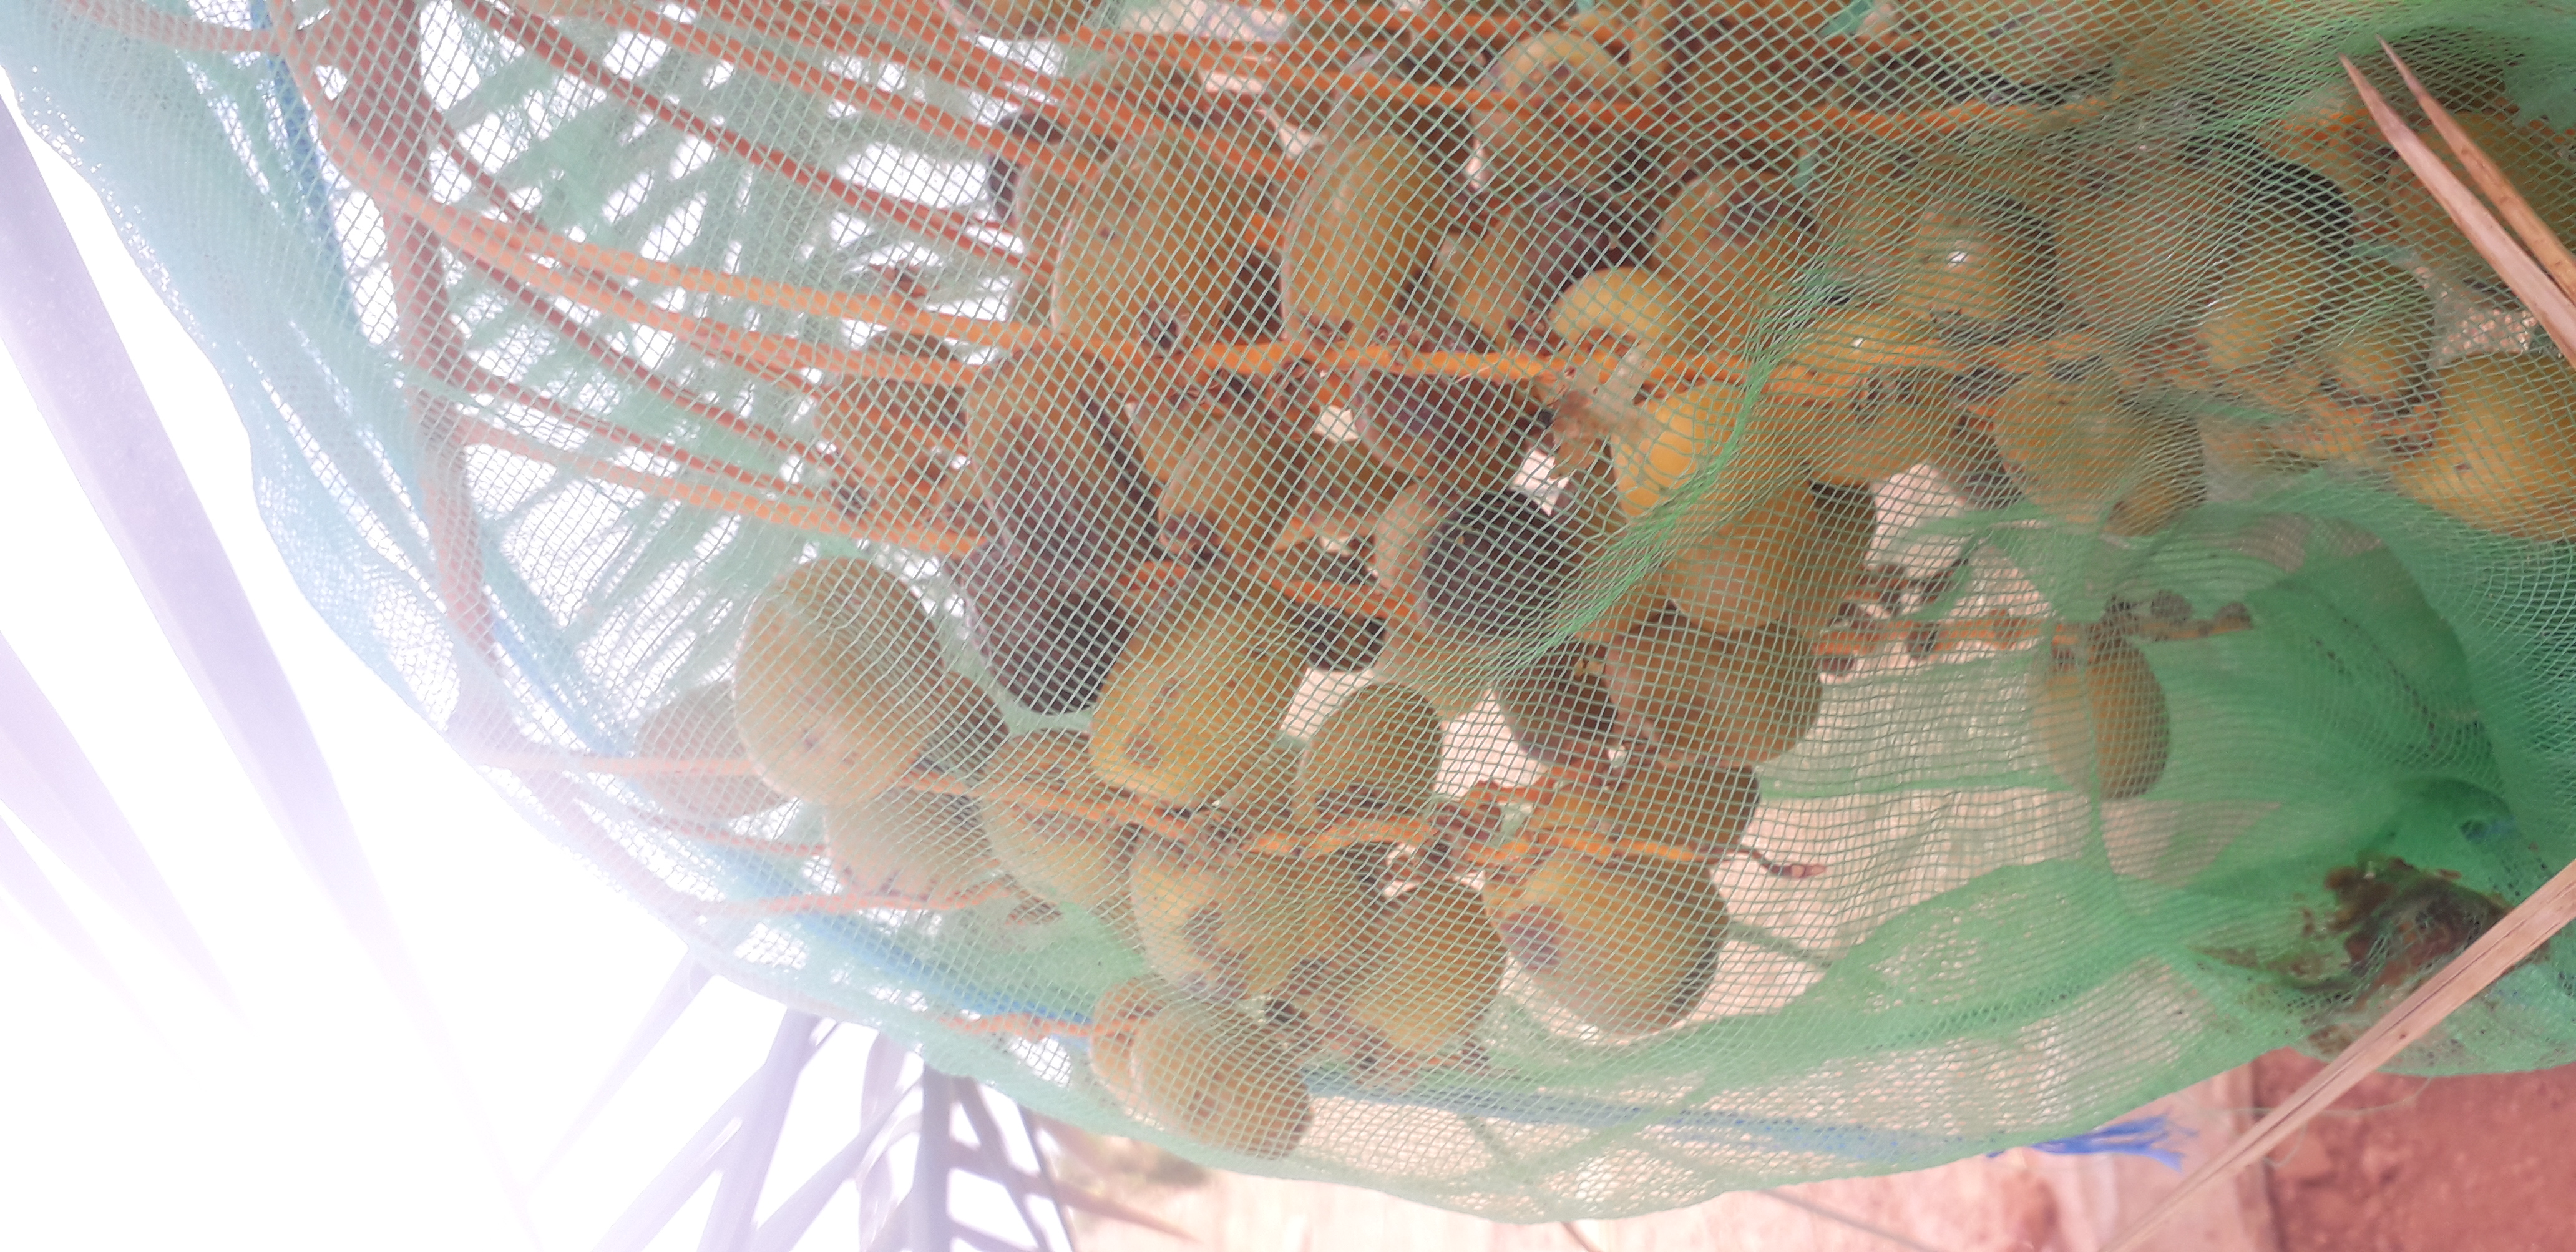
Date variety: Boufagous